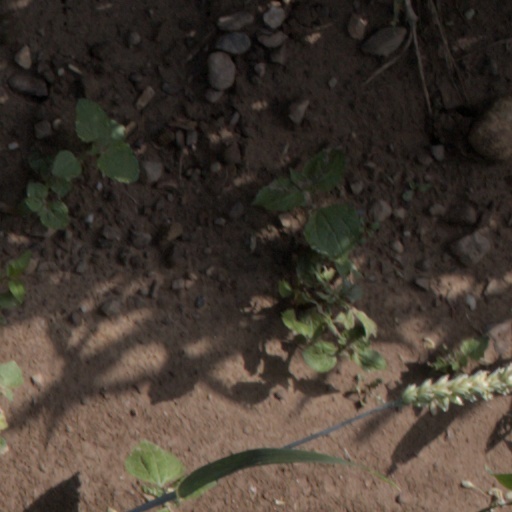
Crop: wheat